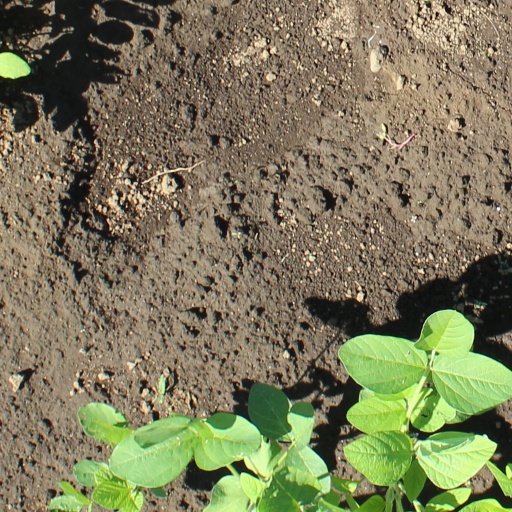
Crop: soybean